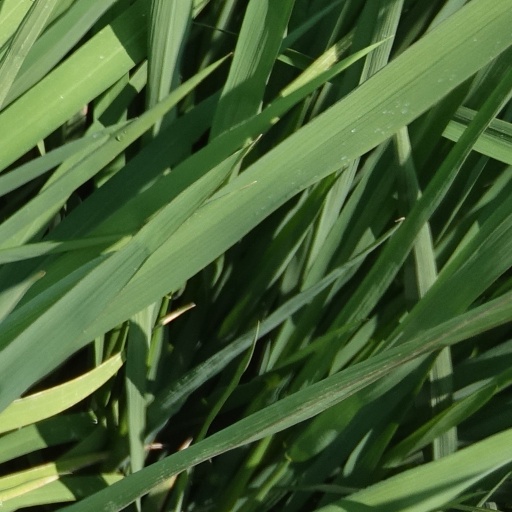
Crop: rice